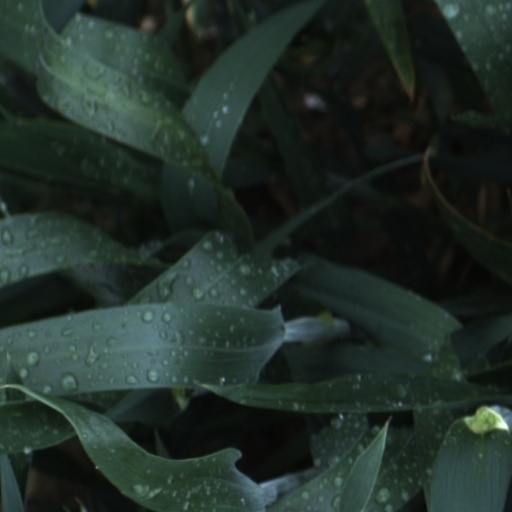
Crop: wheat